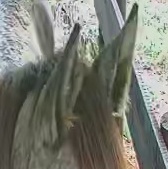
Face region: ears (position_of_ears)
Pain indicator: not_present